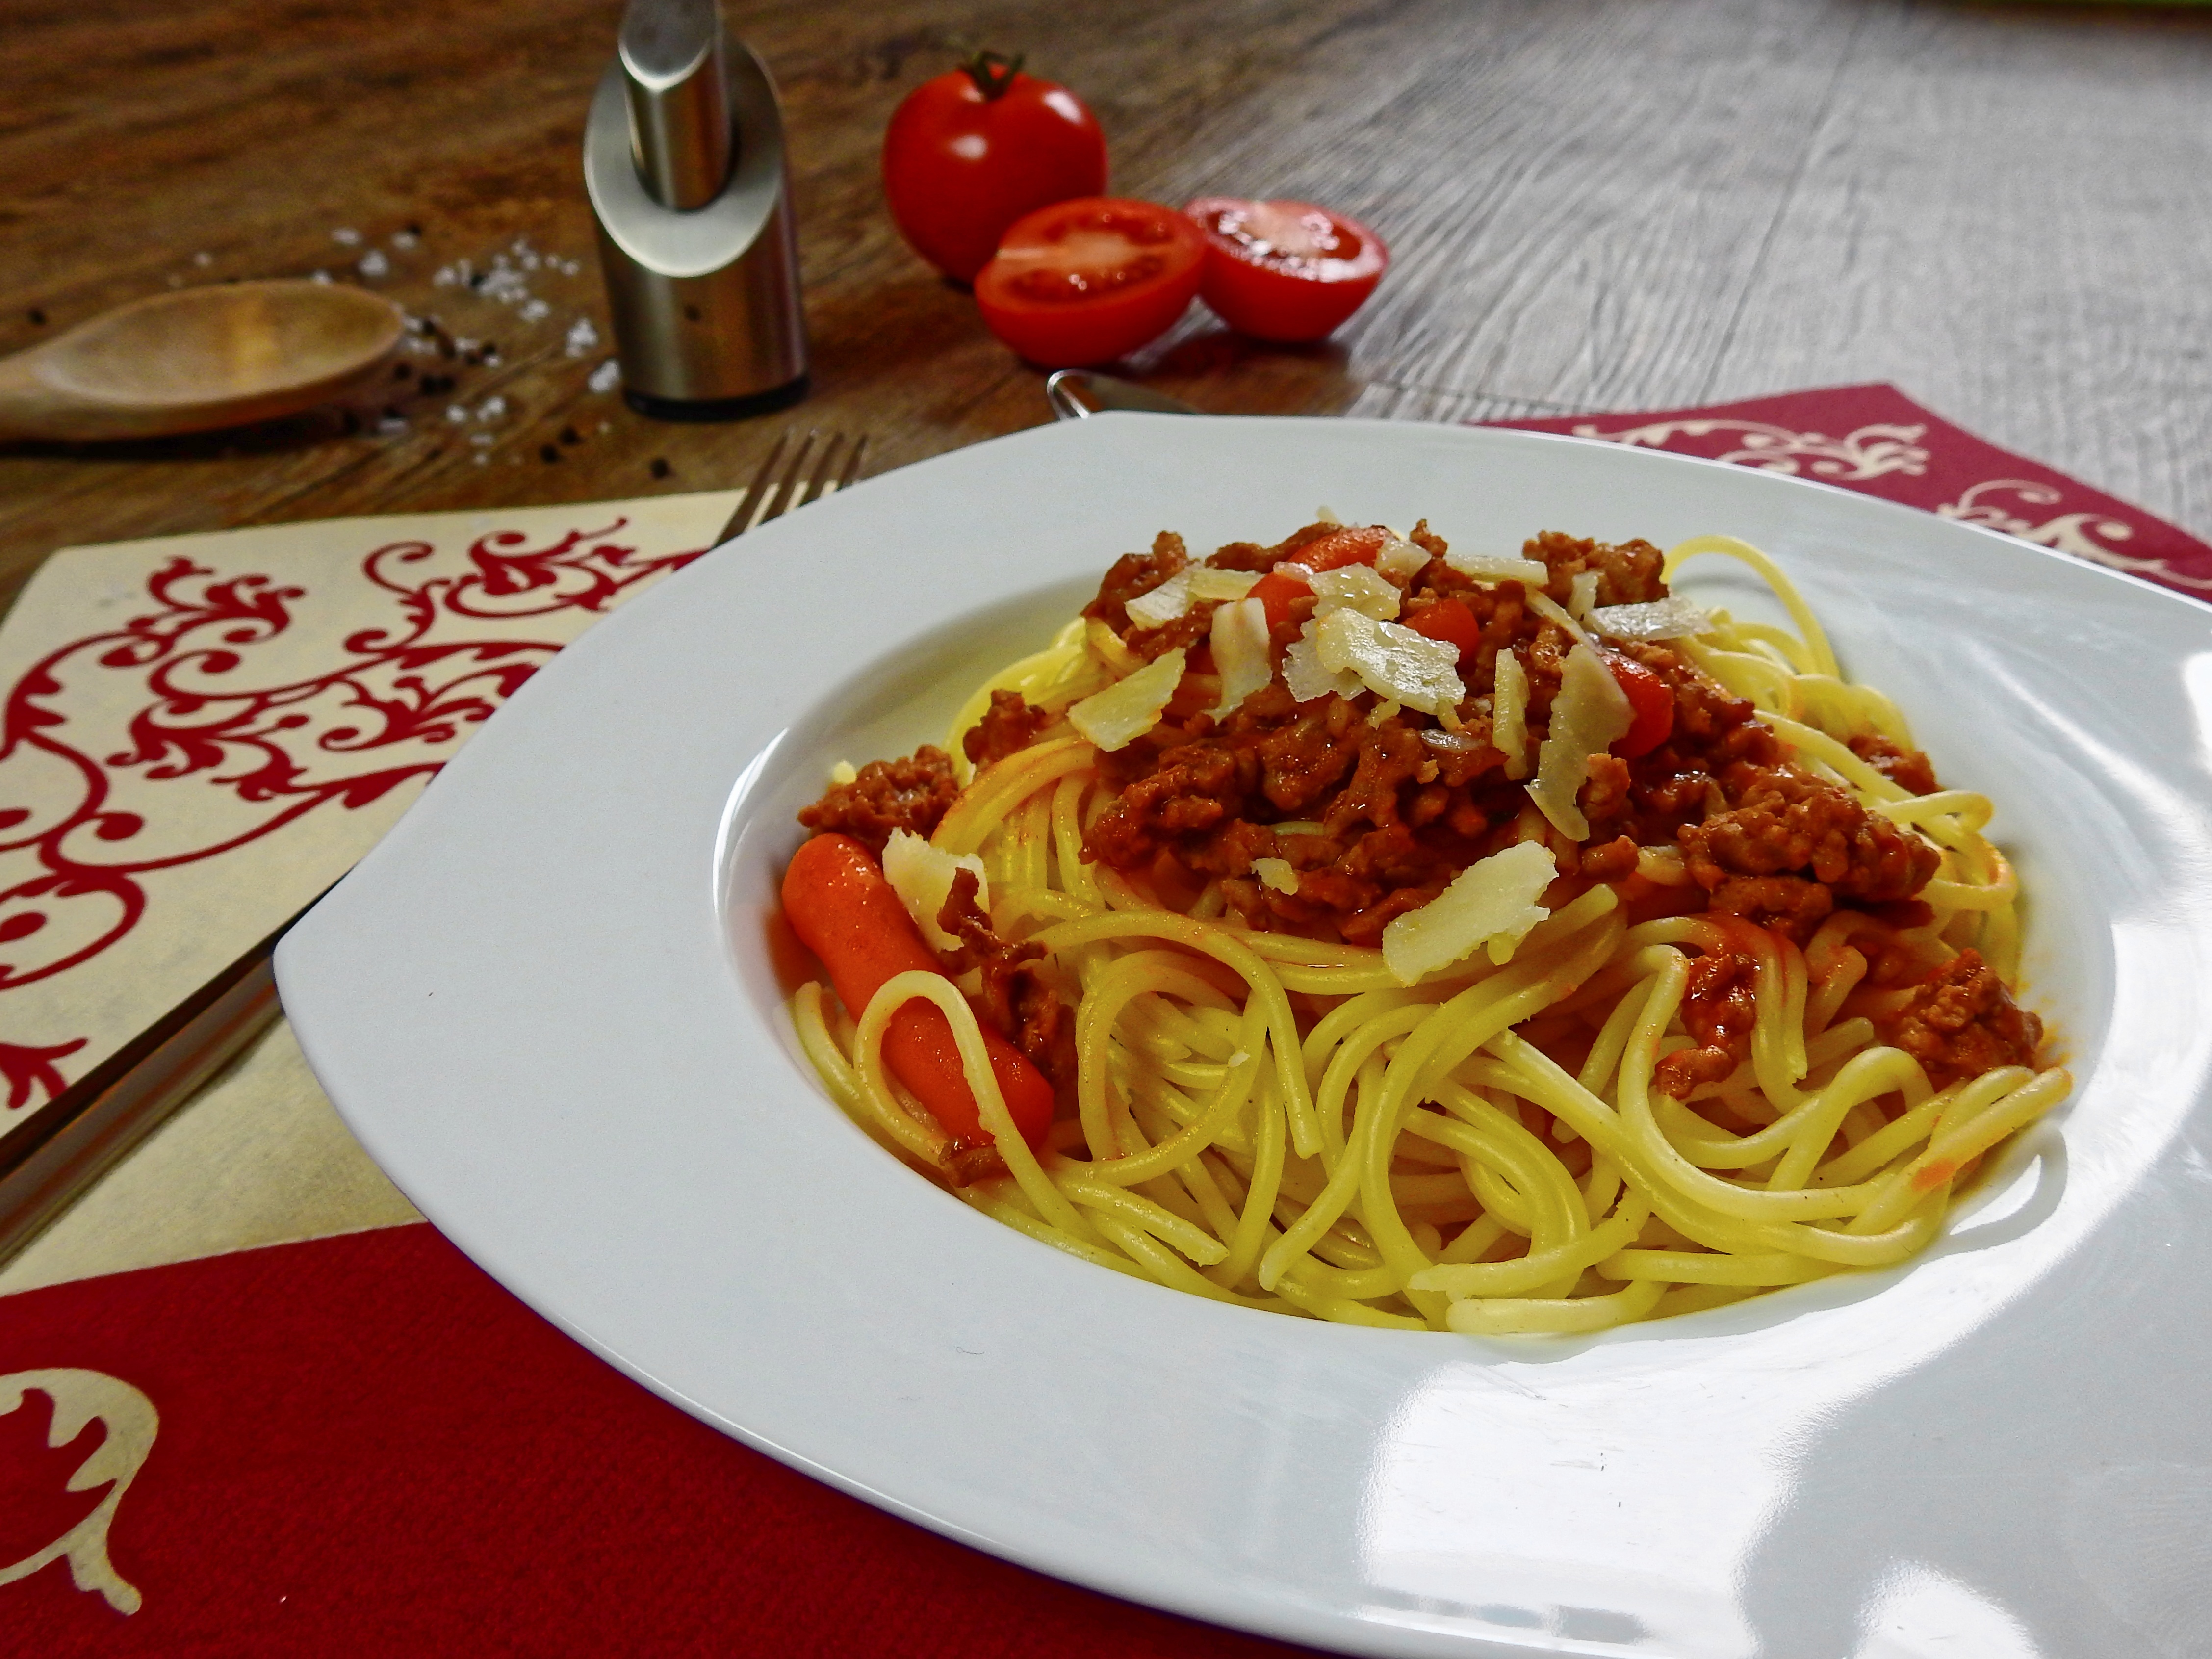
fork, cutlery, dish, meal, food, spice, produce, plate, eat, lunch, cuisine, sauce, pasta, spoon, knife, cook, noodles, tomatoes, vegetarian, spaghetti, italian, carbohydrates, italian food, durum wheat, spagetti, carbonara, european food, bucatini, pici